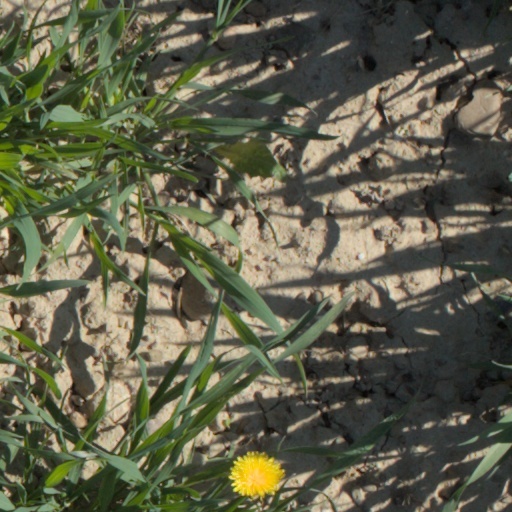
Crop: wheat